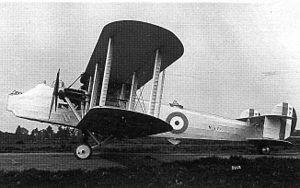
L'Avro 557 Ava est un avion bombardier-torpilleur britannique de l'Entre-deux-guerres.